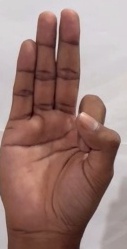
ASL sign: F